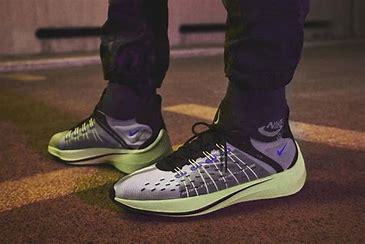
Brand: Nike
Model: Exp X14